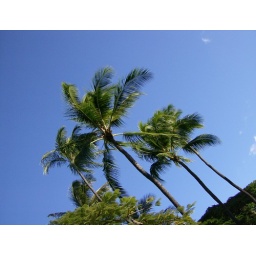
Palm trees set against a gorgeous blue sky.